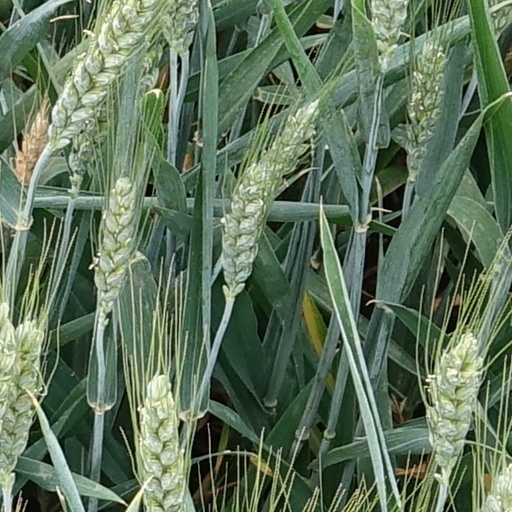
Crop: wheat